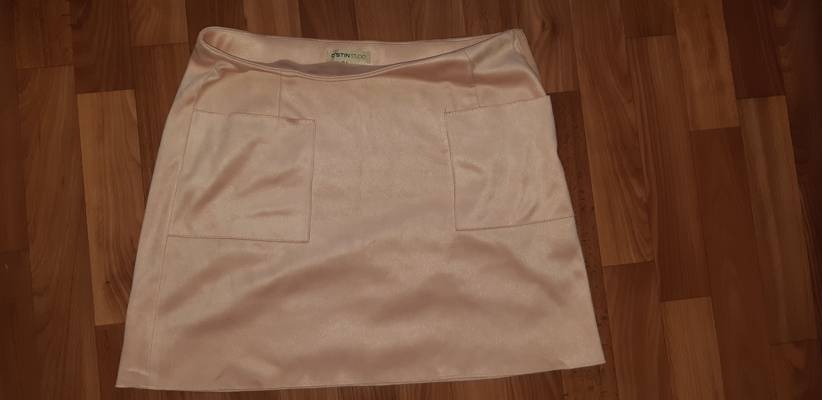
Waste category: clothes